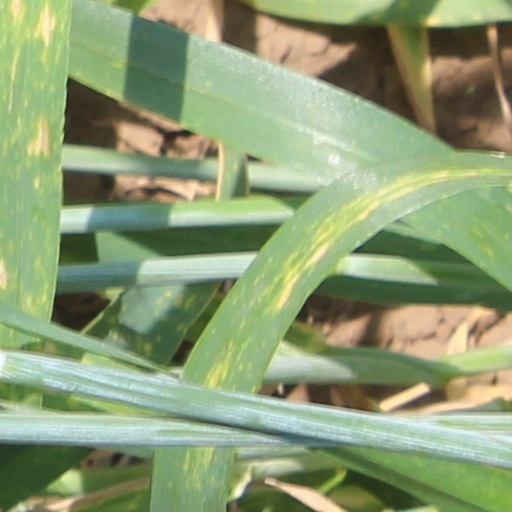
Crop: wheat